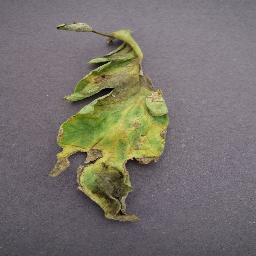
Label: Tomato___Late_blight